Willem Kalf

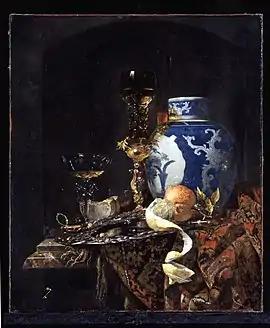
Willem Kalf - Still-Life with a Late Ming Ginger Jar - WGA12080

In his iconic later works painted in Amsterdam, Kalf focused on a series of still lifes of select, often repeated objects carefully placed against a dark background. Usually, a damask cloth or tapestry is draped upon a table on which there is tableware, with gold and silver vessels, many of which have been identified as work of specific goldsmiths, such as Johannes Lutma. There are almost always Venetian-style goblets and a Chinese porcelain bowl from the Wanli period of Ming Dynasty, often tilted so that half-peeled citrus fruits tumble out of it.